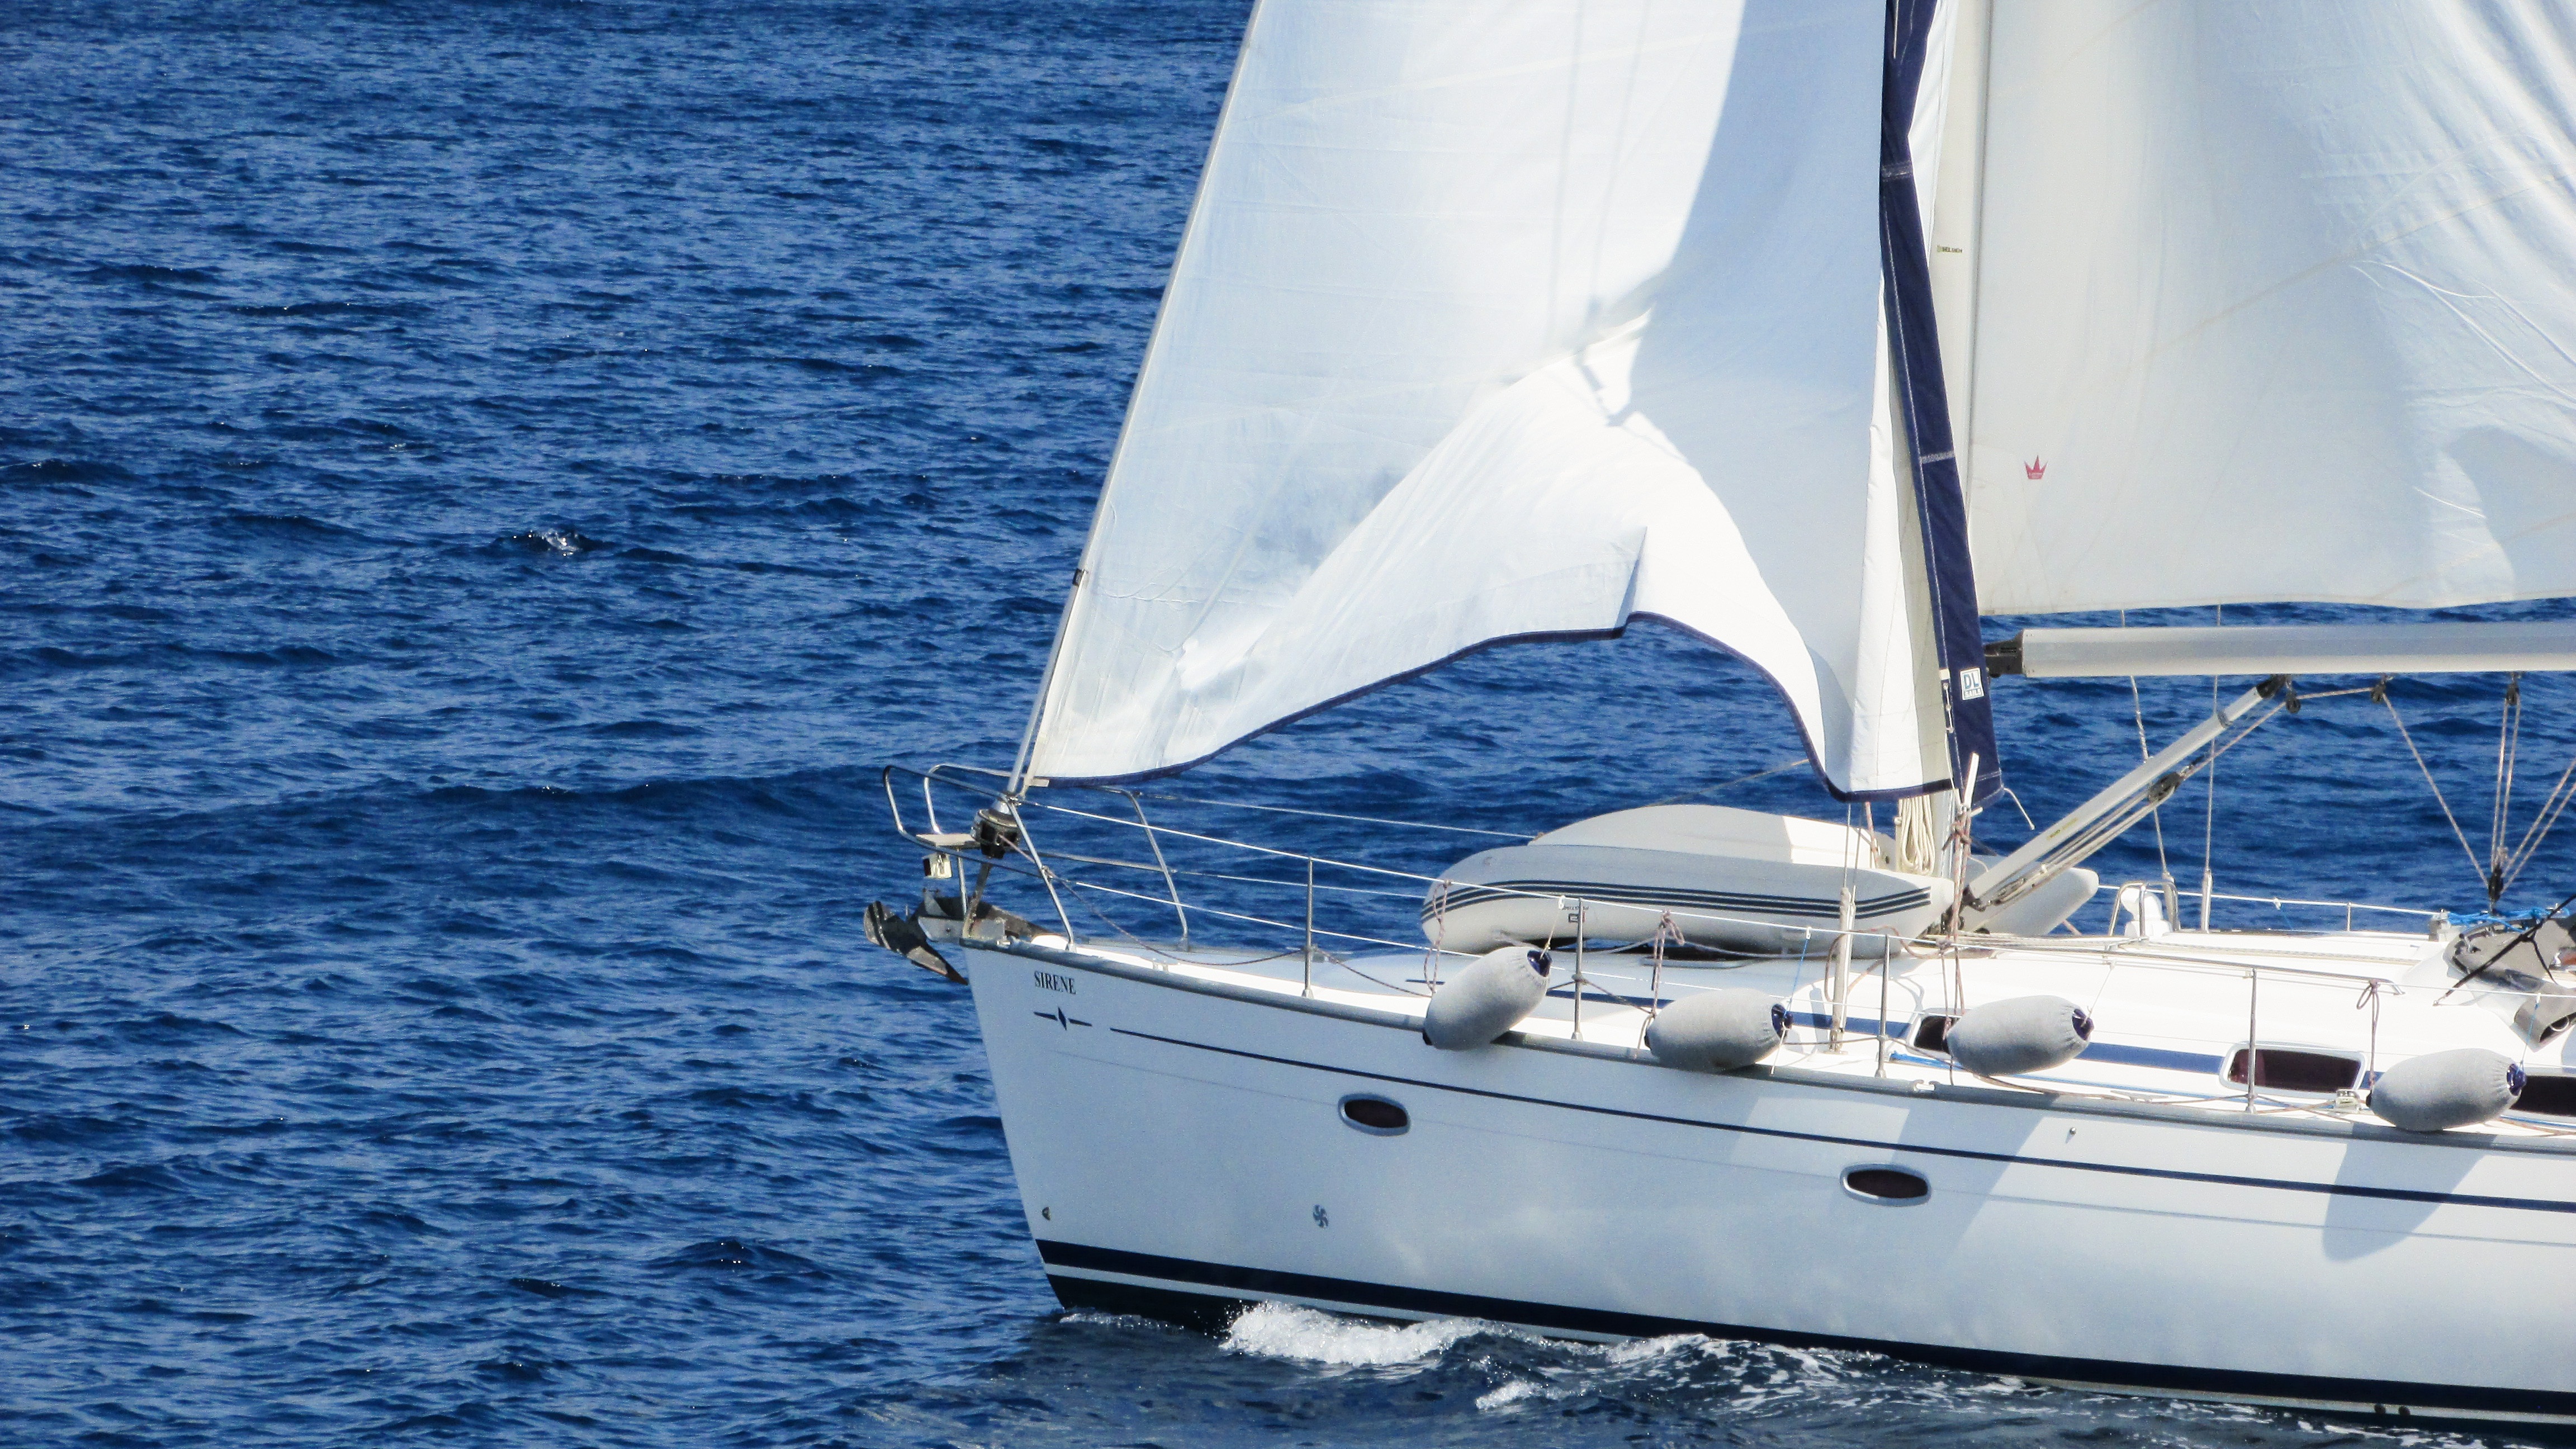
sea, boat, adventure, wind, ship, summer, vacation, mediterranean, vehicle, mast, sailing, yacht, freedom, tourism, lifestyle, leisure, sailboat, cruise, sports, sail, greece, watercraft, yachting, sailing ship, passenger ship, dinghy, yacht racing, skiff, windsports, dinghy sailing, keelboat, sailboat racing